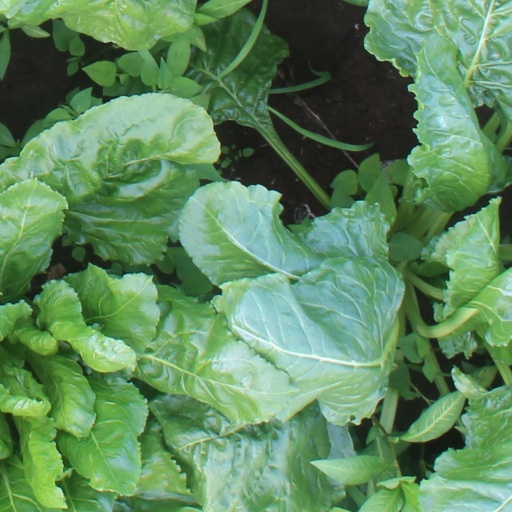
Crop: sugar beet